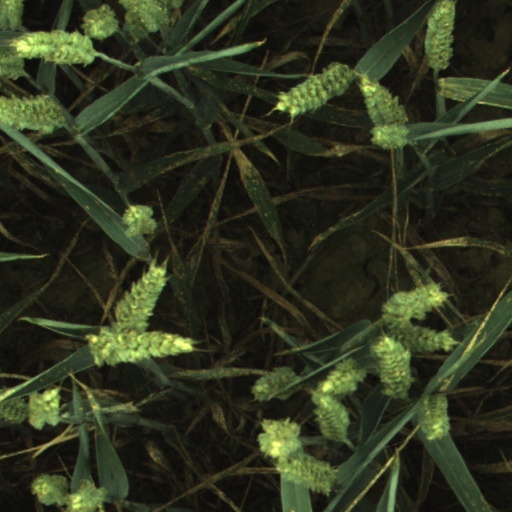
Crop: wheat